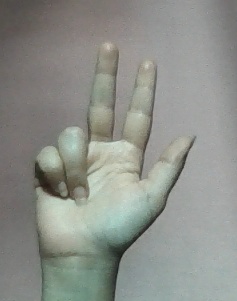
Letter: al